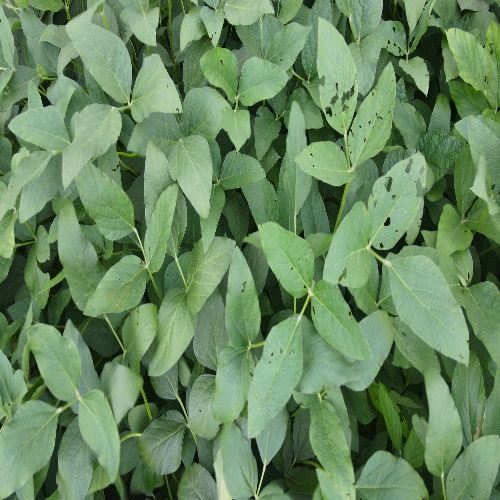
Label: Caterpillar